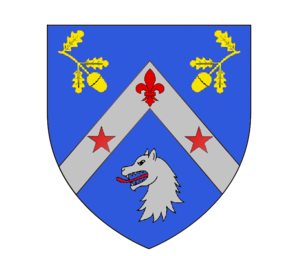
D'azur au chevron d'argent chargé d'une fleur de lis au pied nourri de gueules en chef et de deux étoiles du même en flancs, accompagné en chef de deux glands feuillés de deux pièces d'or et en pointe d'une tête de loup arrachée d'argent et lampassée de gueules.
L'Armorial des communes de la Somme recense les armoiries des communes du département de la Somme. Pour certaines communes les armoiries remontent au Moyen Âge, pour d'autres à l'époque moderne, pour quelques-unes au XIXᵉ siècle. Un certain nombre de communes se sont dotées d'armoiries dans la seconde moitié du XXᵉ siècle voire au XXIᵉ siècle.
Hautvillers-Ouville est une commune française située dans le département de la Somme en région Hauts-de-France.